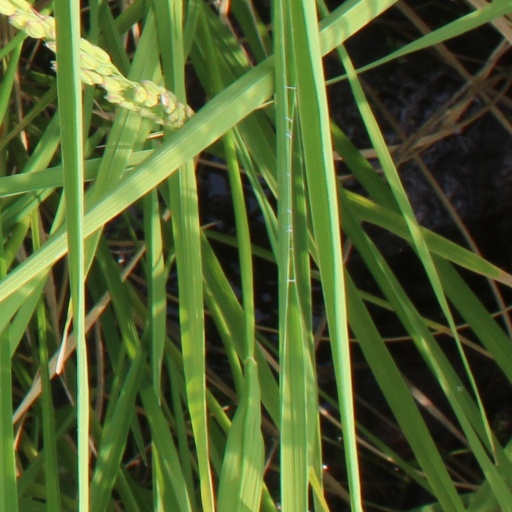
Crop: rice